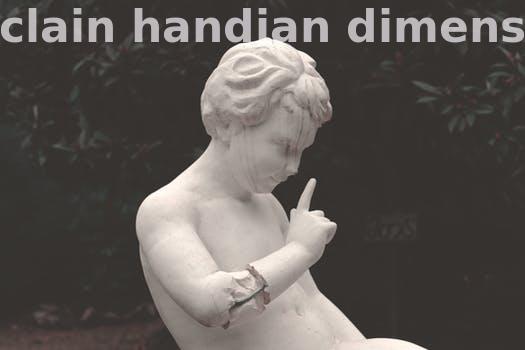
Label: Watermark